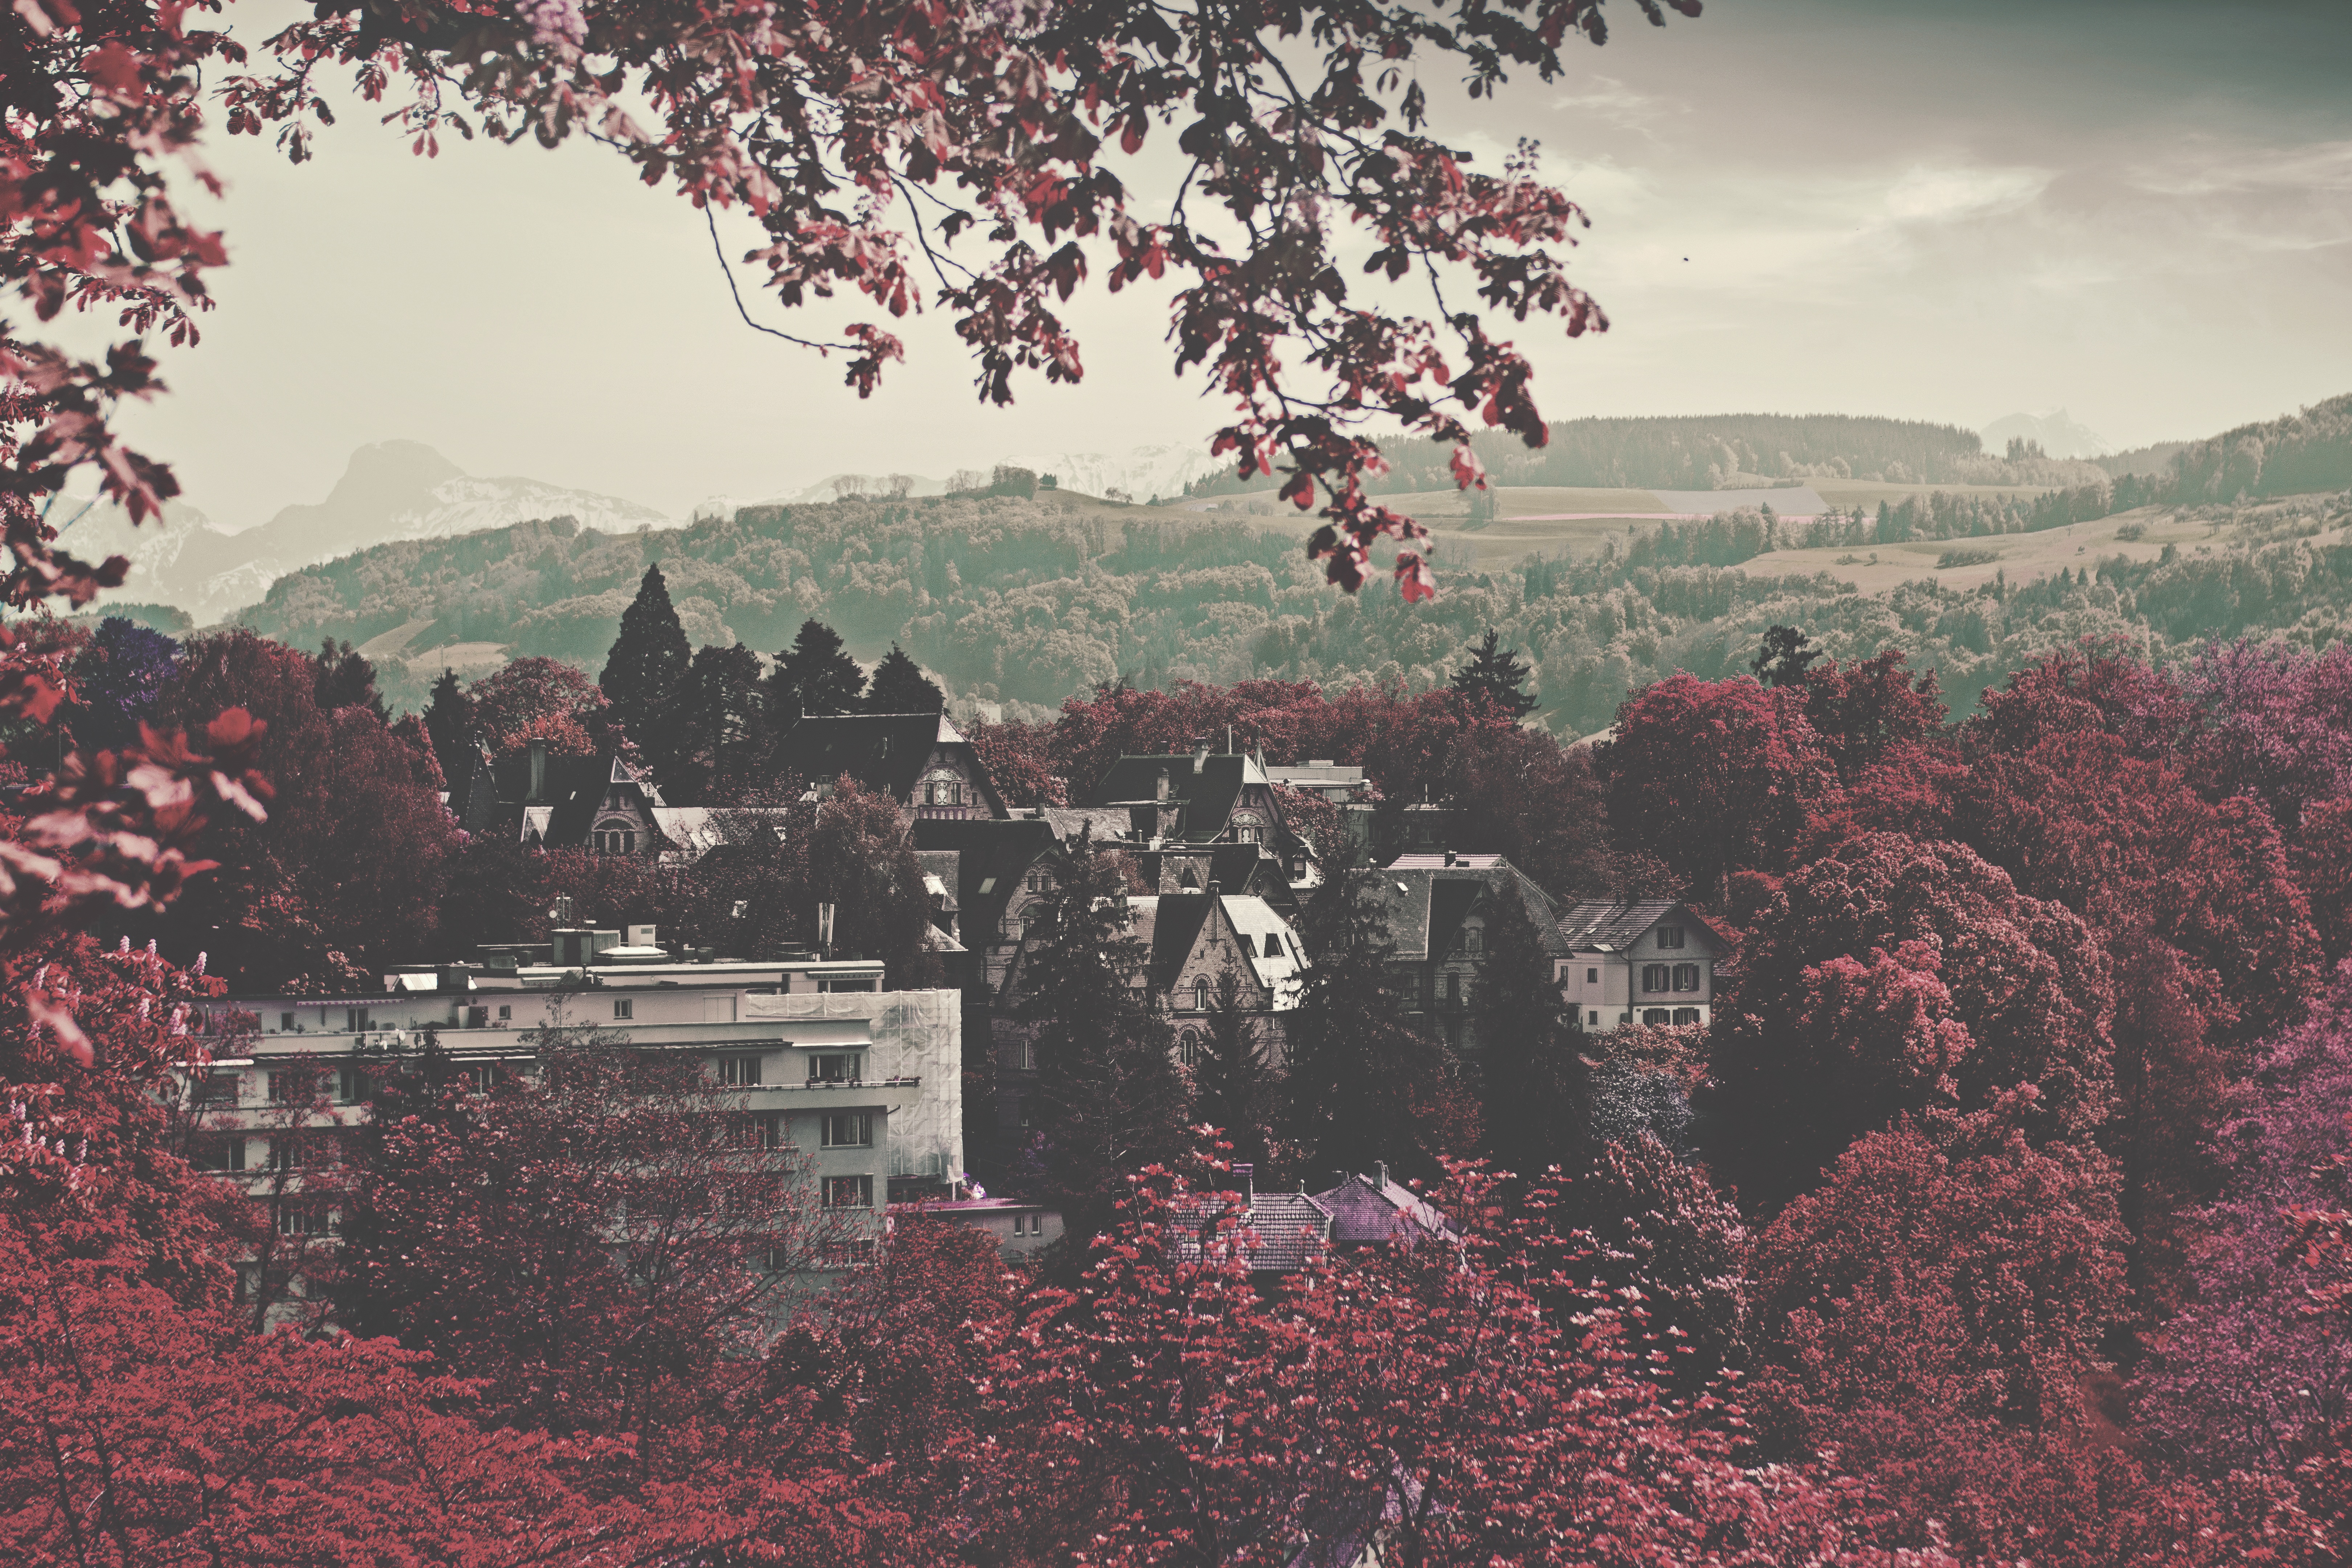
nature, flower, tree, plant, blossom, season, leaf, morning, autumn, cherry blossom, woody plant, mountain, spring